Amorites

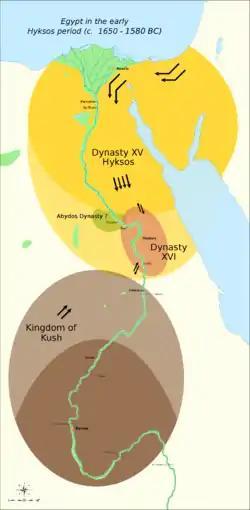
Fifteenth dynasty of Egypt of the Hyksos, of whom the Amorites were part.

In two Sumerian literary compositions written long afterward in the Old Babylonian period, "Enmerkar and the Lord of Aratta" and "Lugalbanda and the Anzu Bird", the Early Dynastic ruler of Uruk Enmerkar (listed in the Sumerian King List) mentions "the land of the ". It is not known to what extent these reflect historical facts.